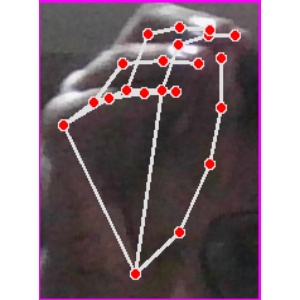
अक्षर: ङ